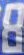
Number: 8